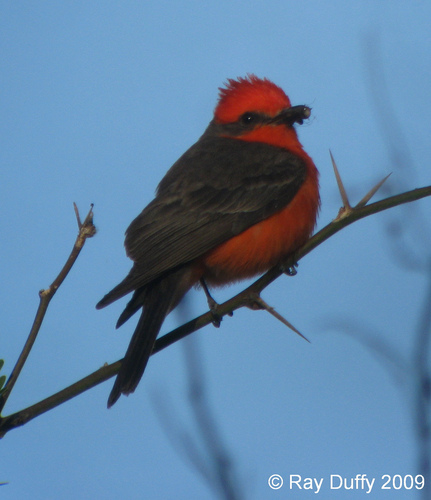
bird with read and brown feathers, medium length beak, and small claws.
a small round bird with a red body and black wings.
this is an orange bird with a brown wing and a small beak.
this little bird has a red body, with a black wing and tail.
this small, plump bird is red with black wings and black accents near its eyes.
a small bid with a red crown, throat, breast and belly, and black secondaries.
this squat, plump bird has a red body and head with dark grey-brown sings and cheekpatch.
this bright bird has an orange head, and chest, with grey wings.
this bird has a red belly and head and dark brown wings.
this bird is red with lack and has a very short beak.
Species: Vermilion Flycatcher